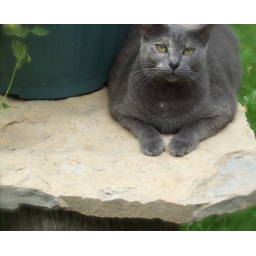
Whisper on her stone table in garden. How smug is that expression....